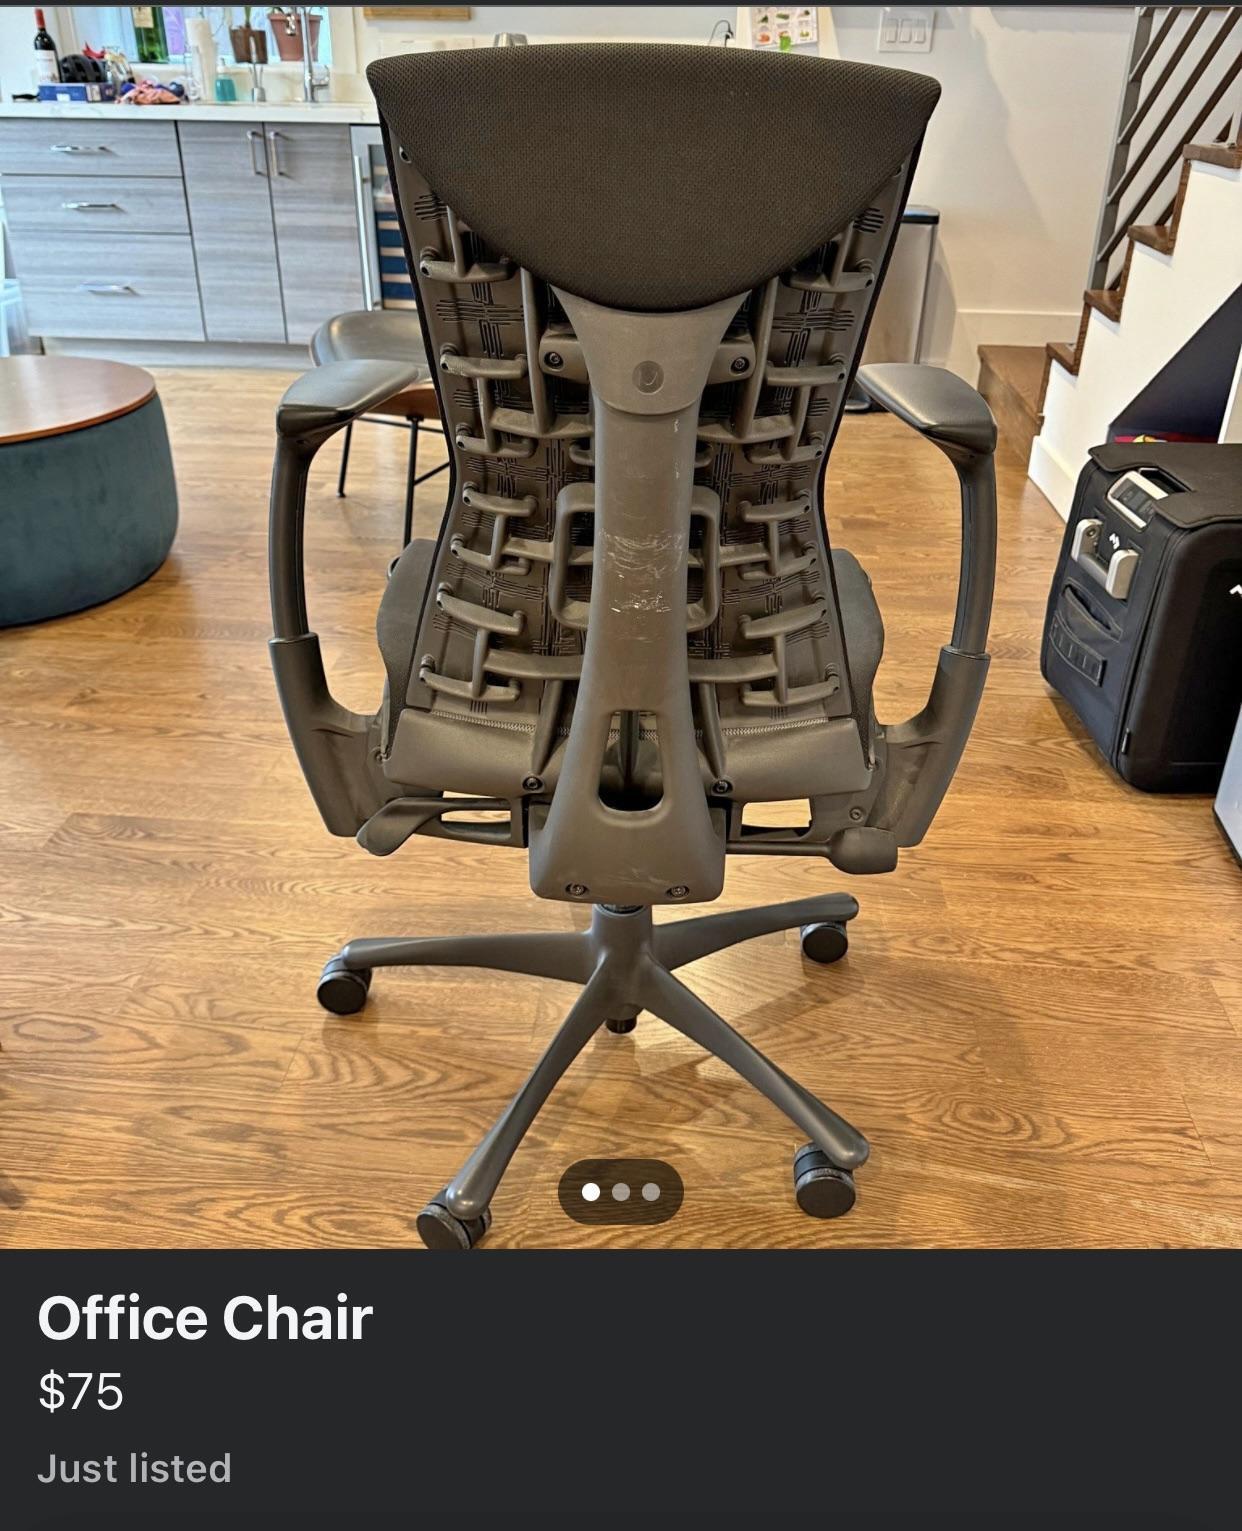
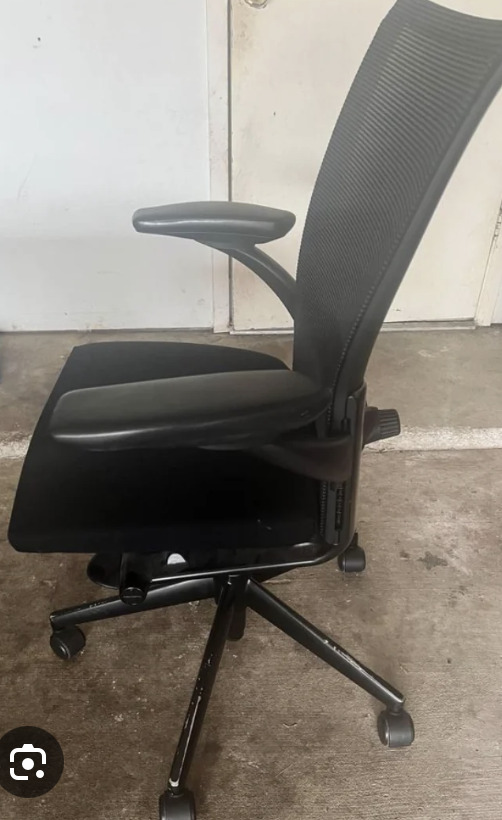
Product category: items_chair
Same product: no